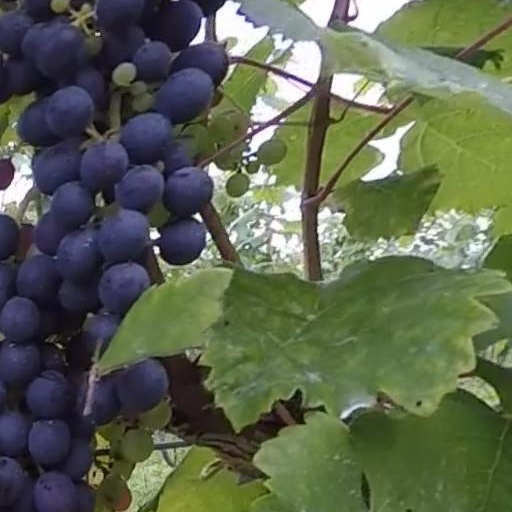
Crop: grape